Black Canadians

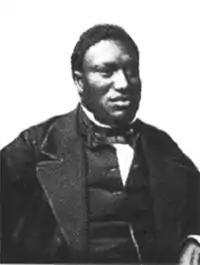
Rev. Samuel Ringgold Ward, c.1855. Ward had been forced to flee to Canada West in 1851 to escape charges of violating the Fugitive Slave Act by helping a run-away slave escape to Canada.

During the course of one week in June 1854, 23 run-away slaves evaded the U.S. border patrols to cross the Detroit river to freedom in Windsor while 43 free people also crossed over to Windsor out of the fear of the bounty hunters. The American-born Canadian sociologist Daniel G. Hill wrote this week in June 1854 appeared to be typical of the black exodus to Canada. Public opinion tended to be on the side of run-away slaves and against the slavers. On 26 February 1851, the Toronto chapter of the Anti-Slavery Society was founded with what was described by the "Globe" newspaper as "the largest and most enthusiastic meeting we have ever seen in Toronto" that issued the resolution: "slavery is an outrage on the laws of humanity and its continued practice demands the best exertions for its extinction". The same meeting committed its members to help the many "houseless and homeless victims of slavery flying to our soil". The Congregationalist minister, the Reverend Samuel Ringgold Ward of New York, who had been born into slavery in Maryland, wrote about Canada West (modern Ontario) that: "Toronto is somewhat peculiar in many ways, anti-slavery is more popular there than in any city I know save Syracuse...I had good audiences in the towns of Vaughan, Markham, Pickering and in the village of Newmarket. Anti-slavery feeling is spreading and increasing in all these places. The public mind literally thirsts for the truth, and honest listeners and anxious inquirers will travel many miles, crowd our country chapels, and remain for hours eagerly and patiently seeking the light". Ward himself had been forced to flee to Canada West in 1851 for his role in the Jerry Rescue, leading to his indictment for violating the Fugitive Slave Act. Despite the support to run-away slaves, blacks in Canada West, which become Ontario in 1867, were confined to segregated schools.